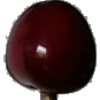
Label: cherry